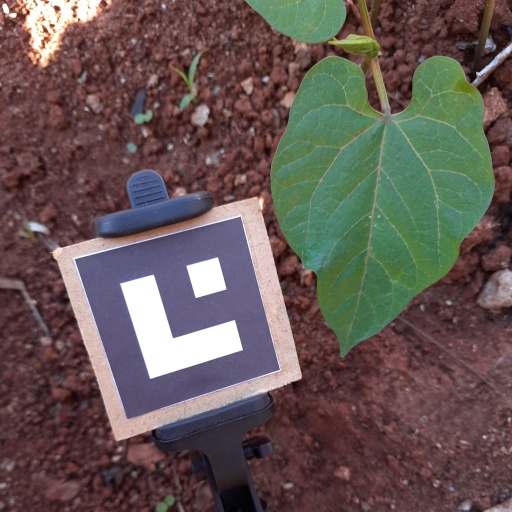
Observations: wavy surface, no eating holes, under shade